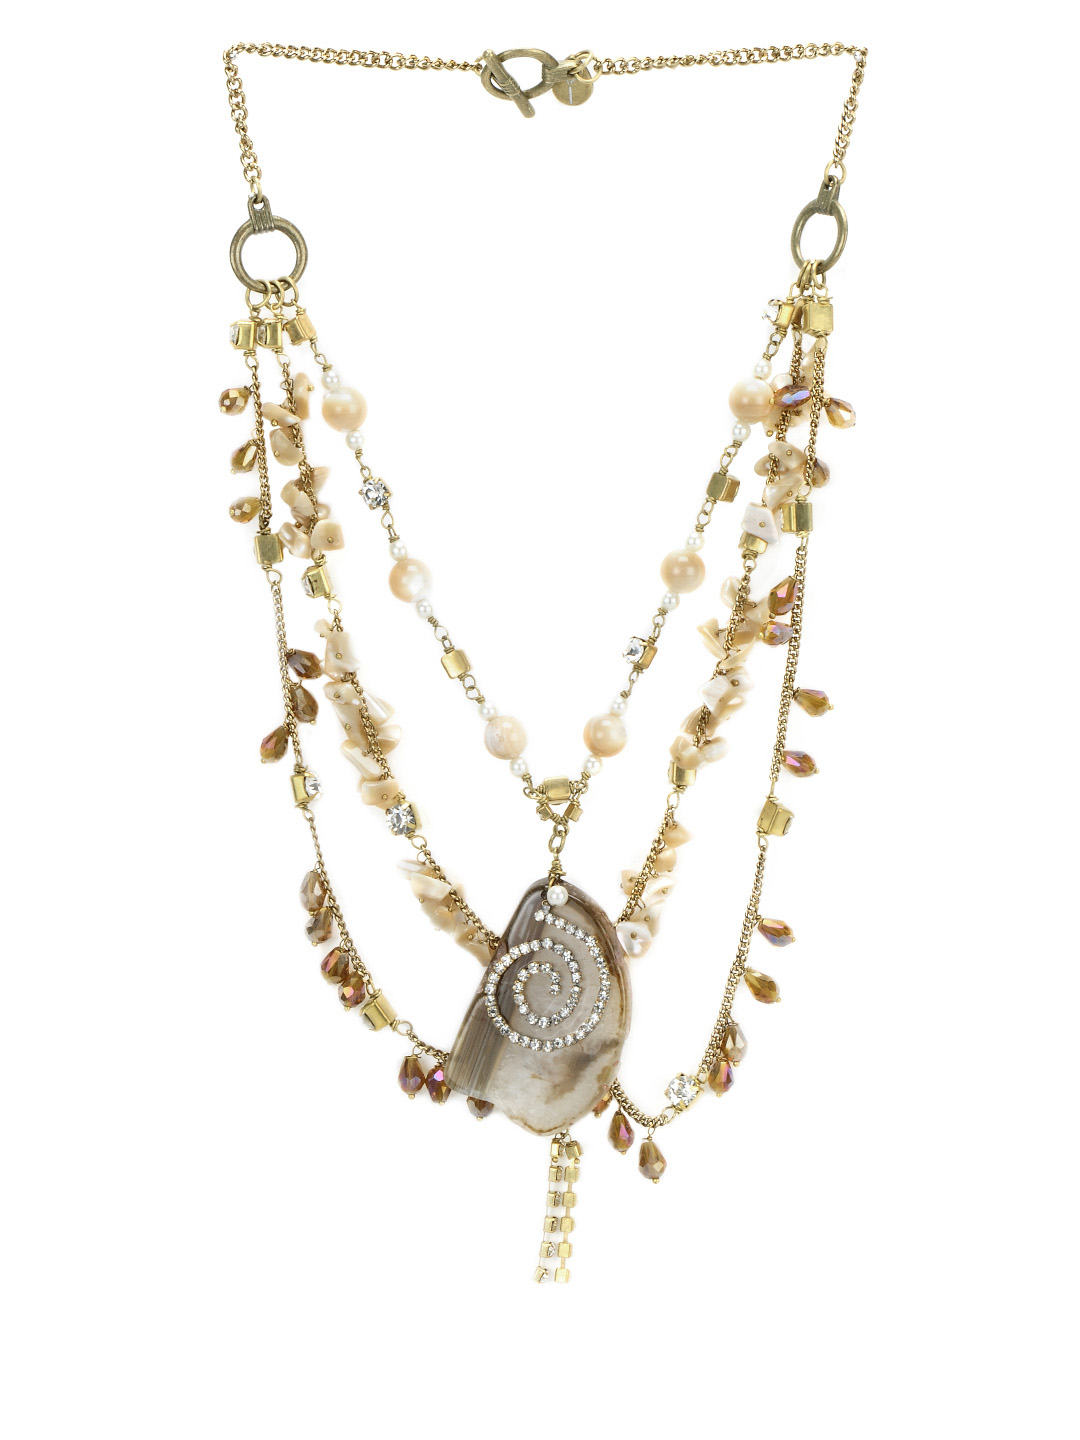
Ivory Tag Women Glinting Pearls Cream Necklace
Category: Accessories / Jewellery / Necklace and Chains
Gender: Women
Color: Gold
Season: Fall 2012
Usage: Casual